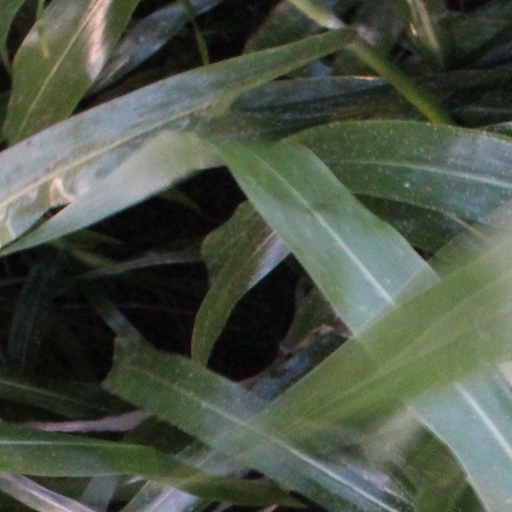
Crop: sorghum